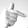
ASL letter: T